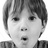
Emotion: surprise